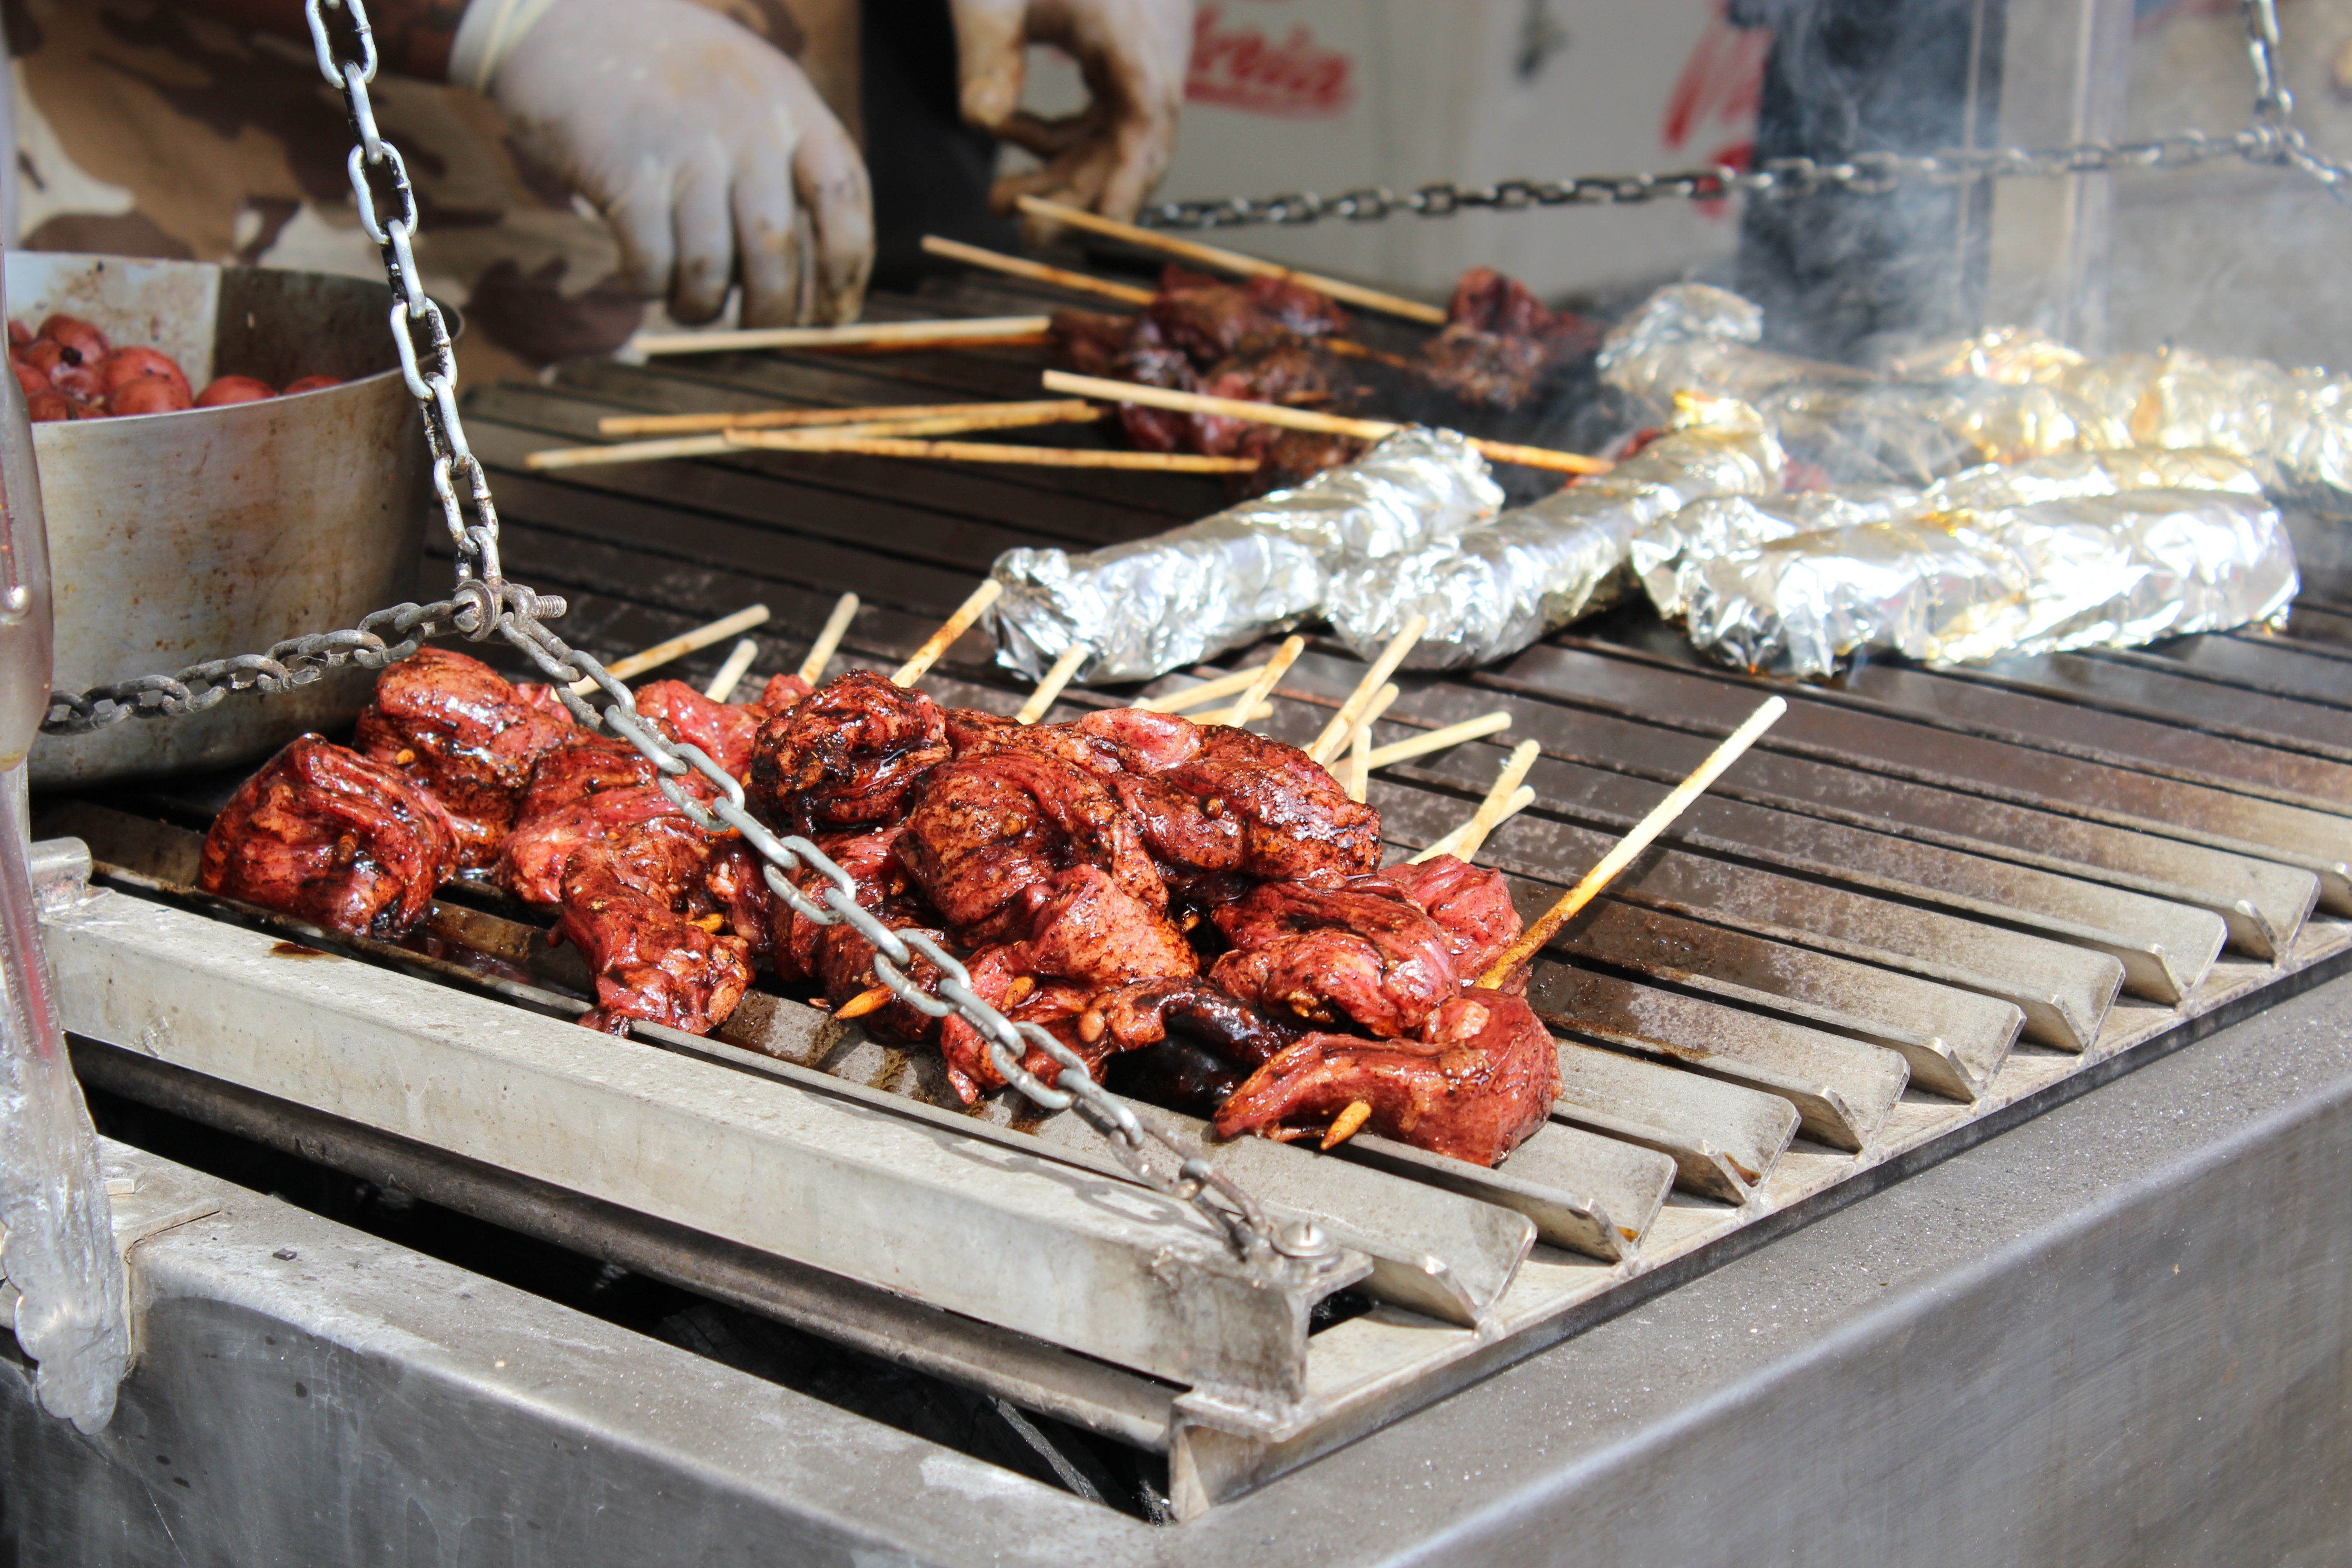
dish, food, seafood, fish, meat, barbecue, cuisine, invertebrate, asian food, street food, skewers, spit, grilling, barbecue grill, outdoor grill, animal source foods, seafood boil, churrasco food